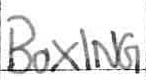
Label: boxing